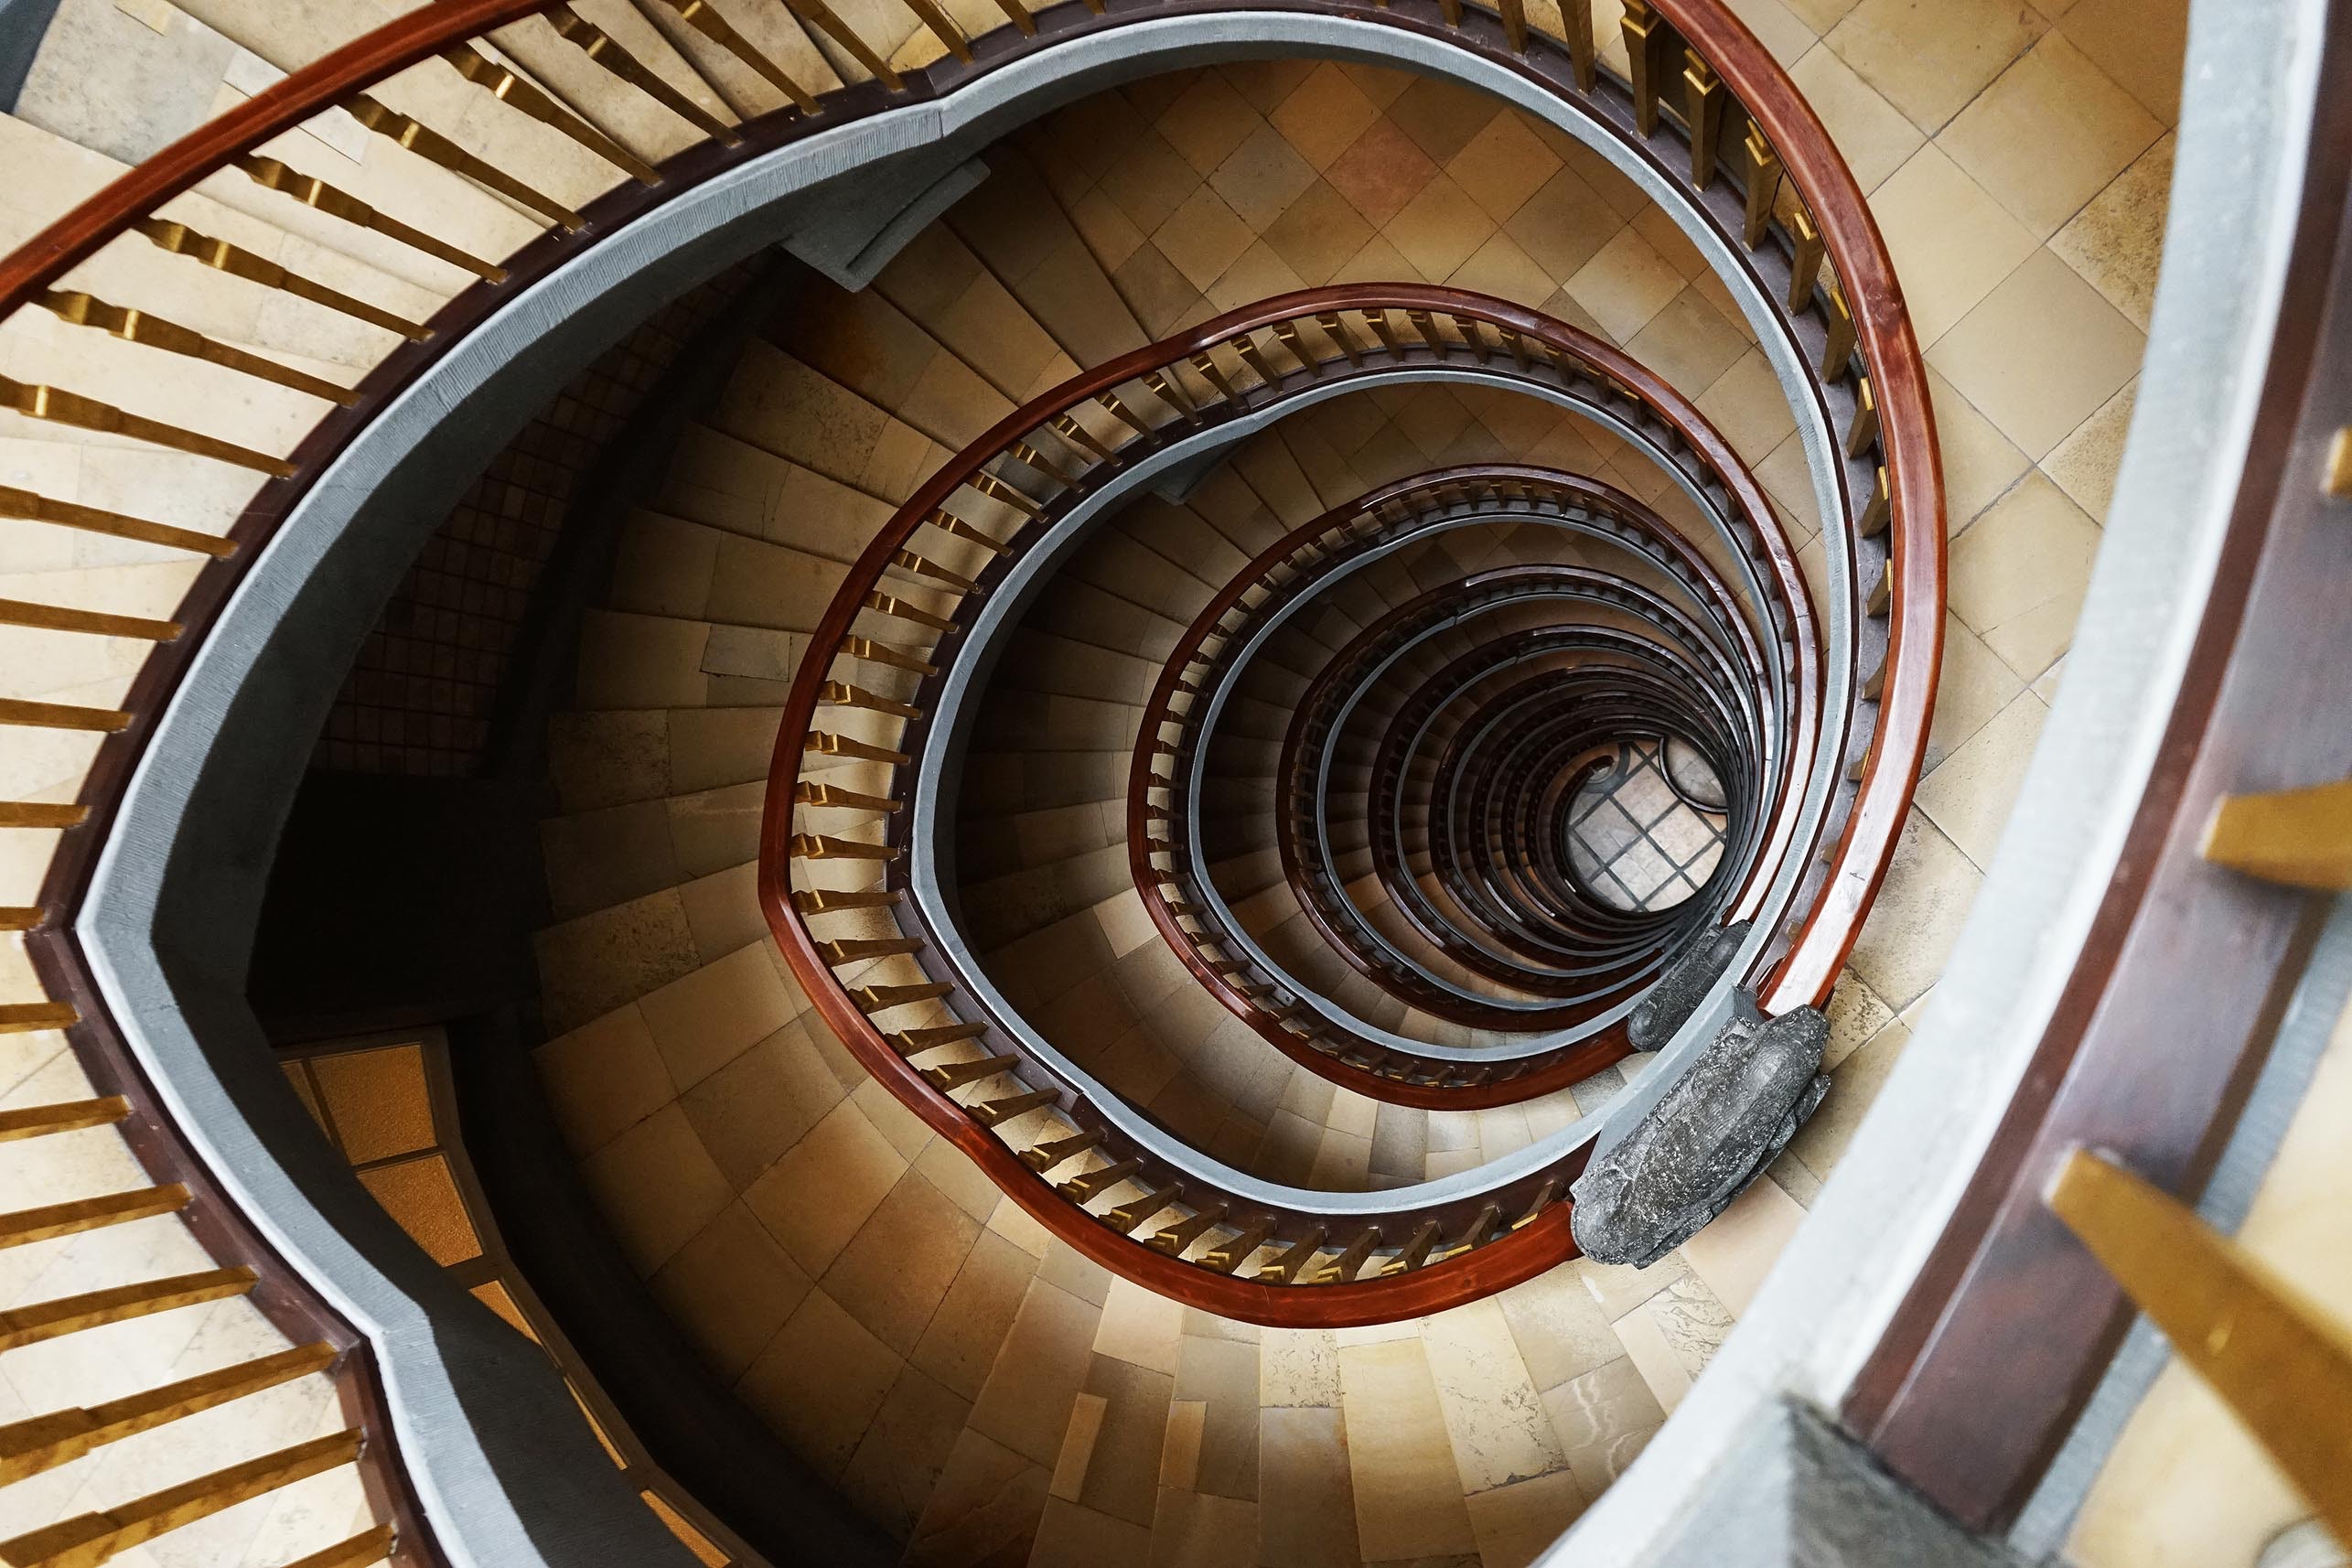
stairs, spiral, architecture, baluster, circle, handrail, wood, building